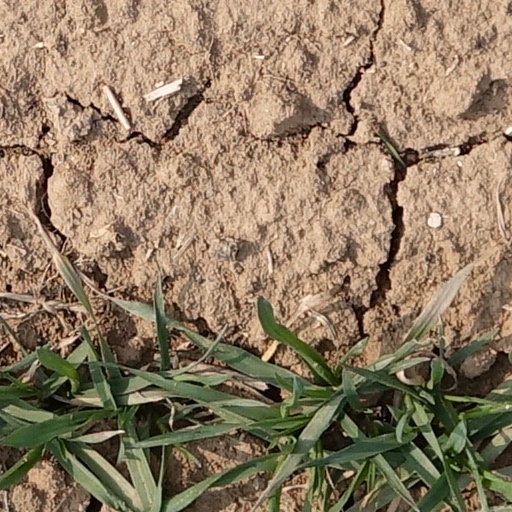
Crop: wheat